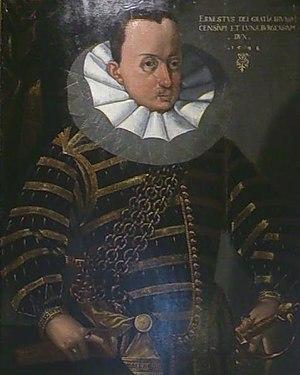
Ernest II est duc de Brunswick-Lunebourg et prince de Lunebourg de 1592 à sa mort.